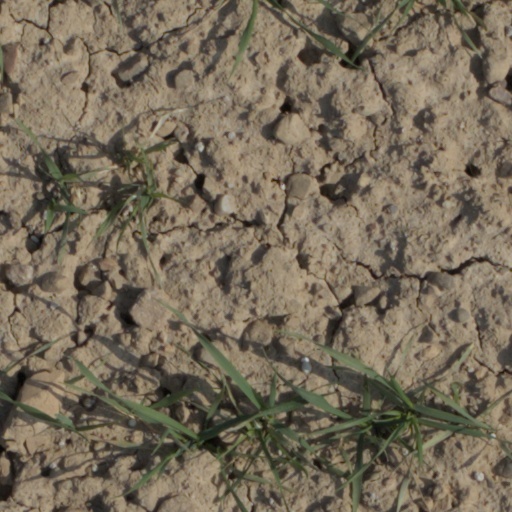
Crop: wheat